Ernani

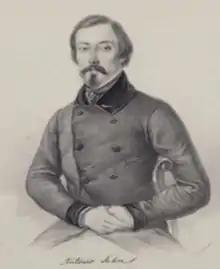
Antonio Selva, the first Silva

Budden notes the following in regard to the specific relationship between this opera and the work of Victor Hugo: